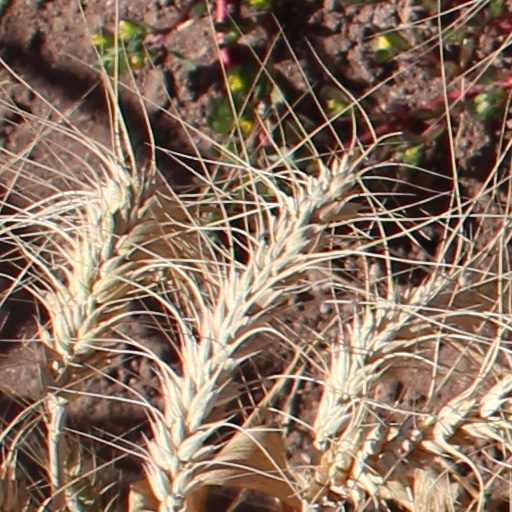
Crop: wheat